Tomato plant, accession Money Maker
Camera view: tilt-top (135 deg); turntable rotation: 300 degrees
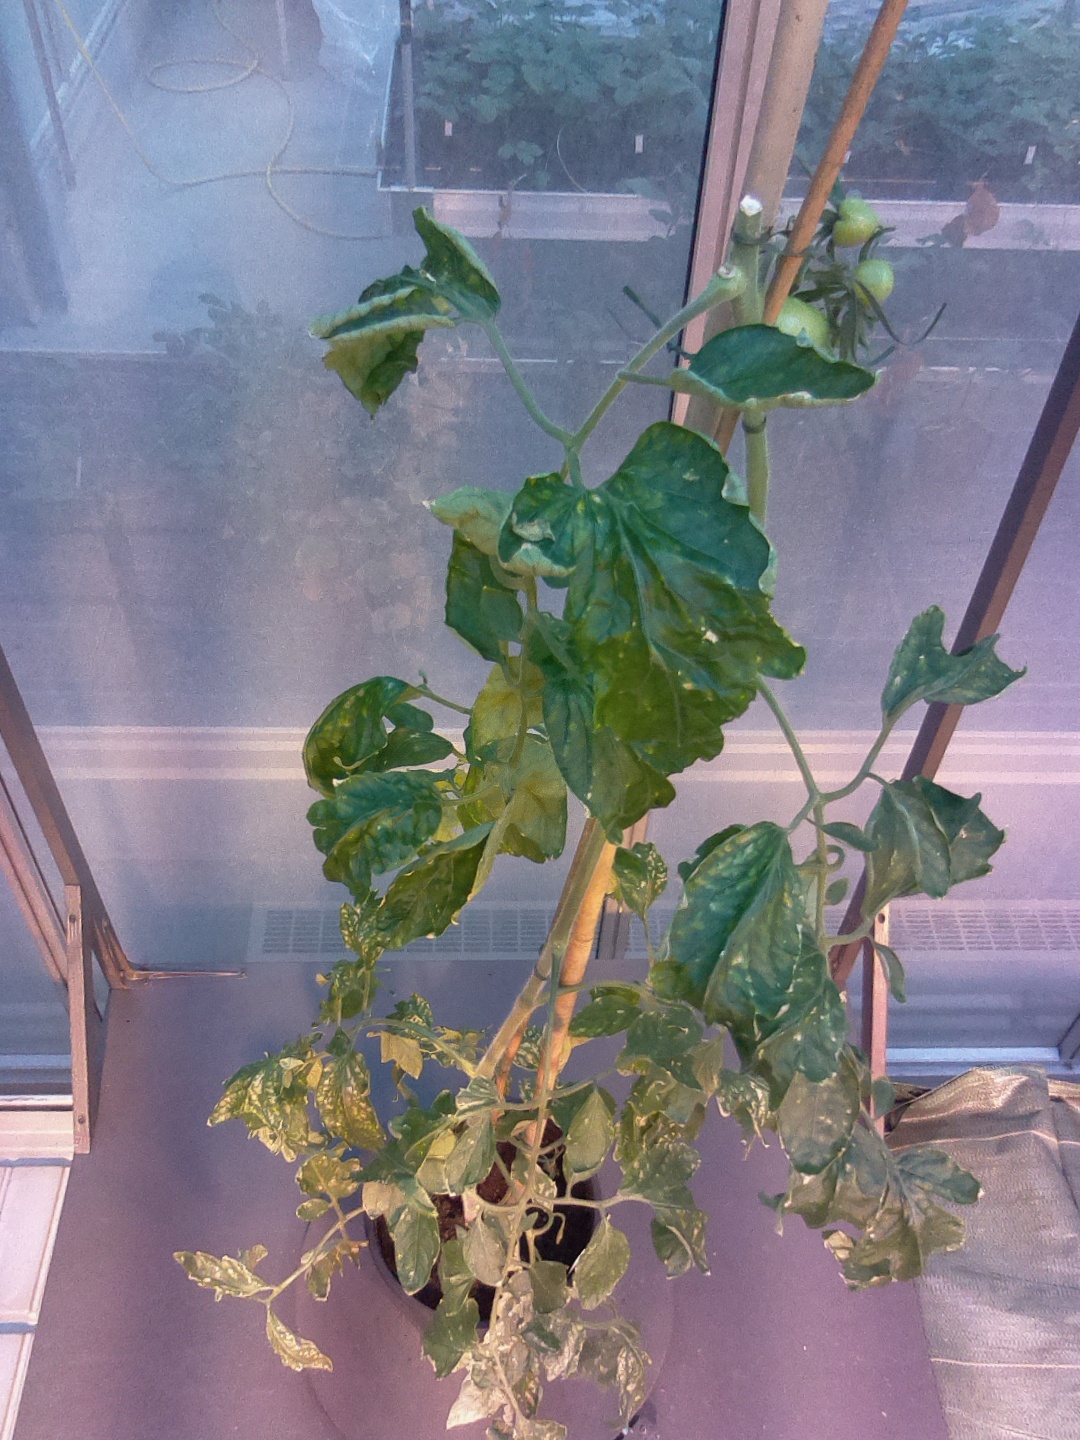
BBCH growth stage 76: 60%-70% of final fruit size